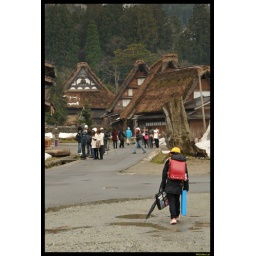
Tourists are roaming around the area, oblivious to the boy who is heading back home from school.